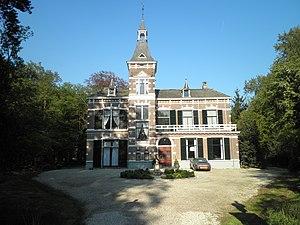
Colmschate est un village situé dans la commune néerlandaise de Deventer, en province d'Overijssel. Le nom est également utilisé pour le quartier de Deventer situé de part et d'autre de ce village. Lors du recensement de 2017, le village et le quartier comptent 15 685 habitants.